Marguerite Engler Schwarzman

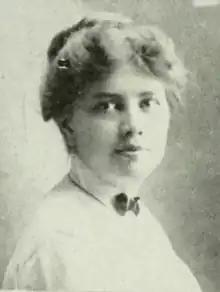
Marguerite Engler, from the 1914 yearbook of Barnard College

Marguerite Louise Engler Schwarzman (January 31, 1892 – August 29, 1985) was an American educator, librarian, and writer. She founded a children's science museum, and was an activist on education, housing, and aging issues.